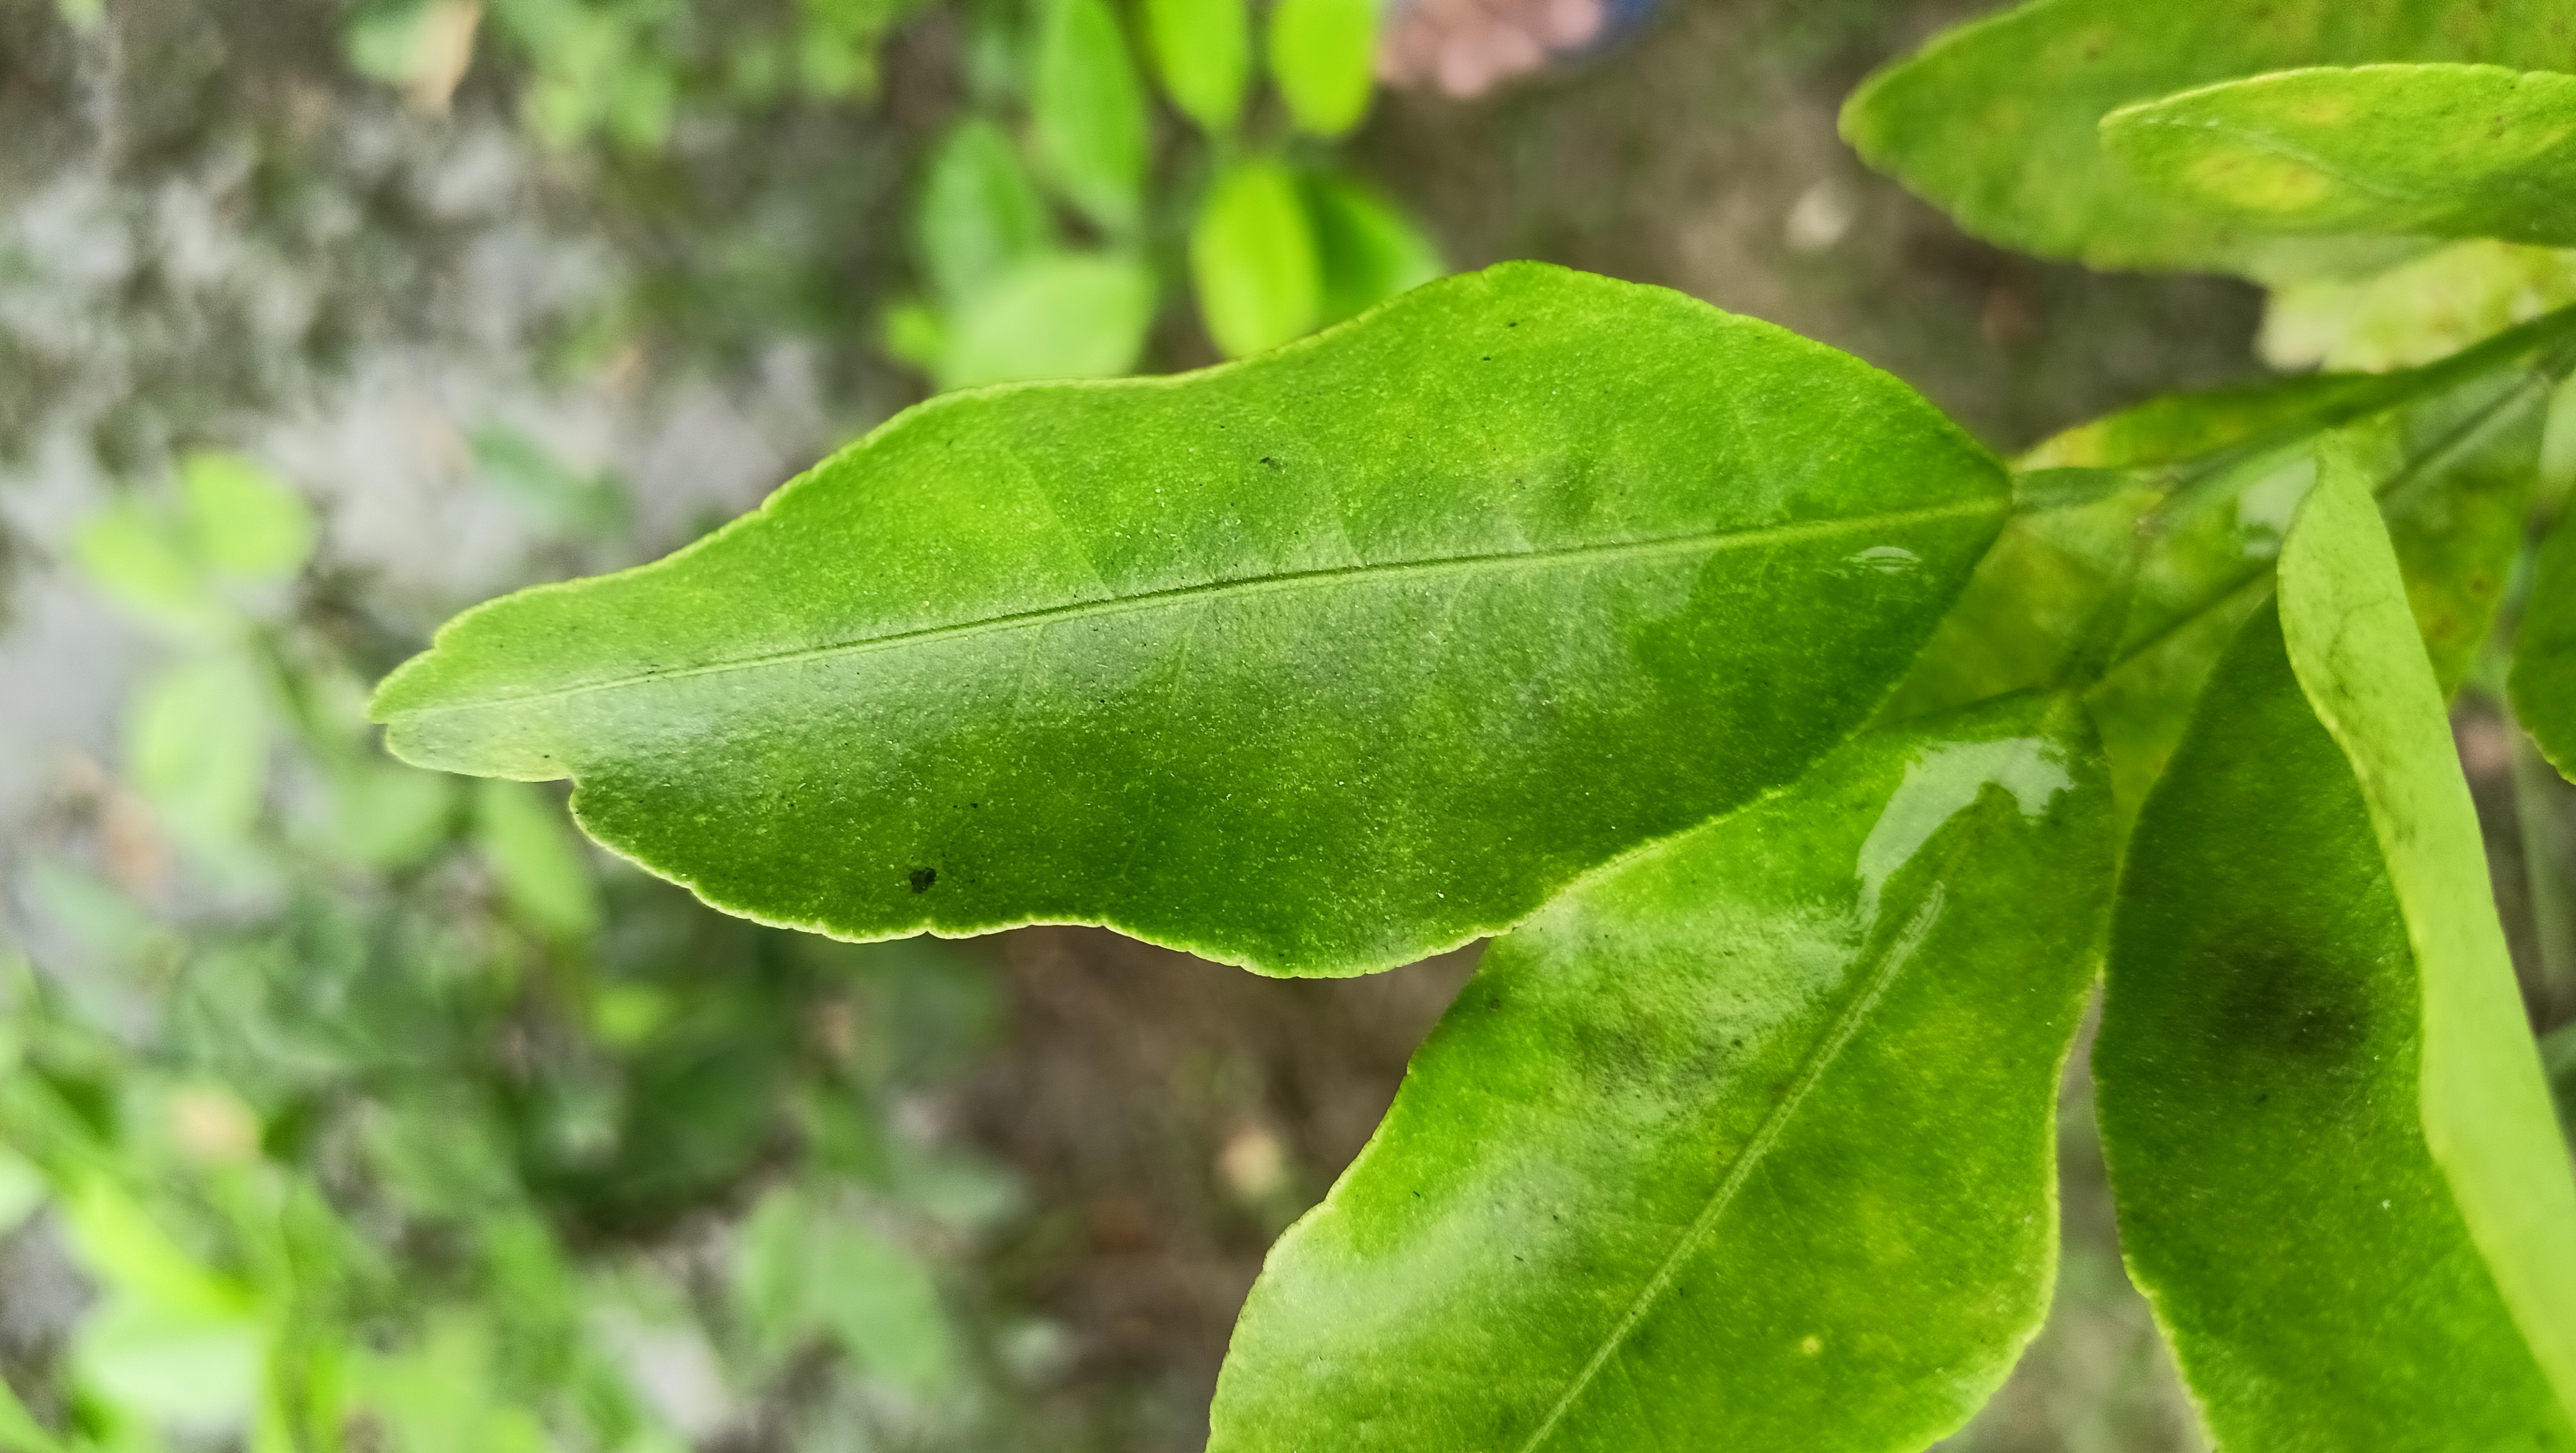
Mandarin leaf variety: Darjeling